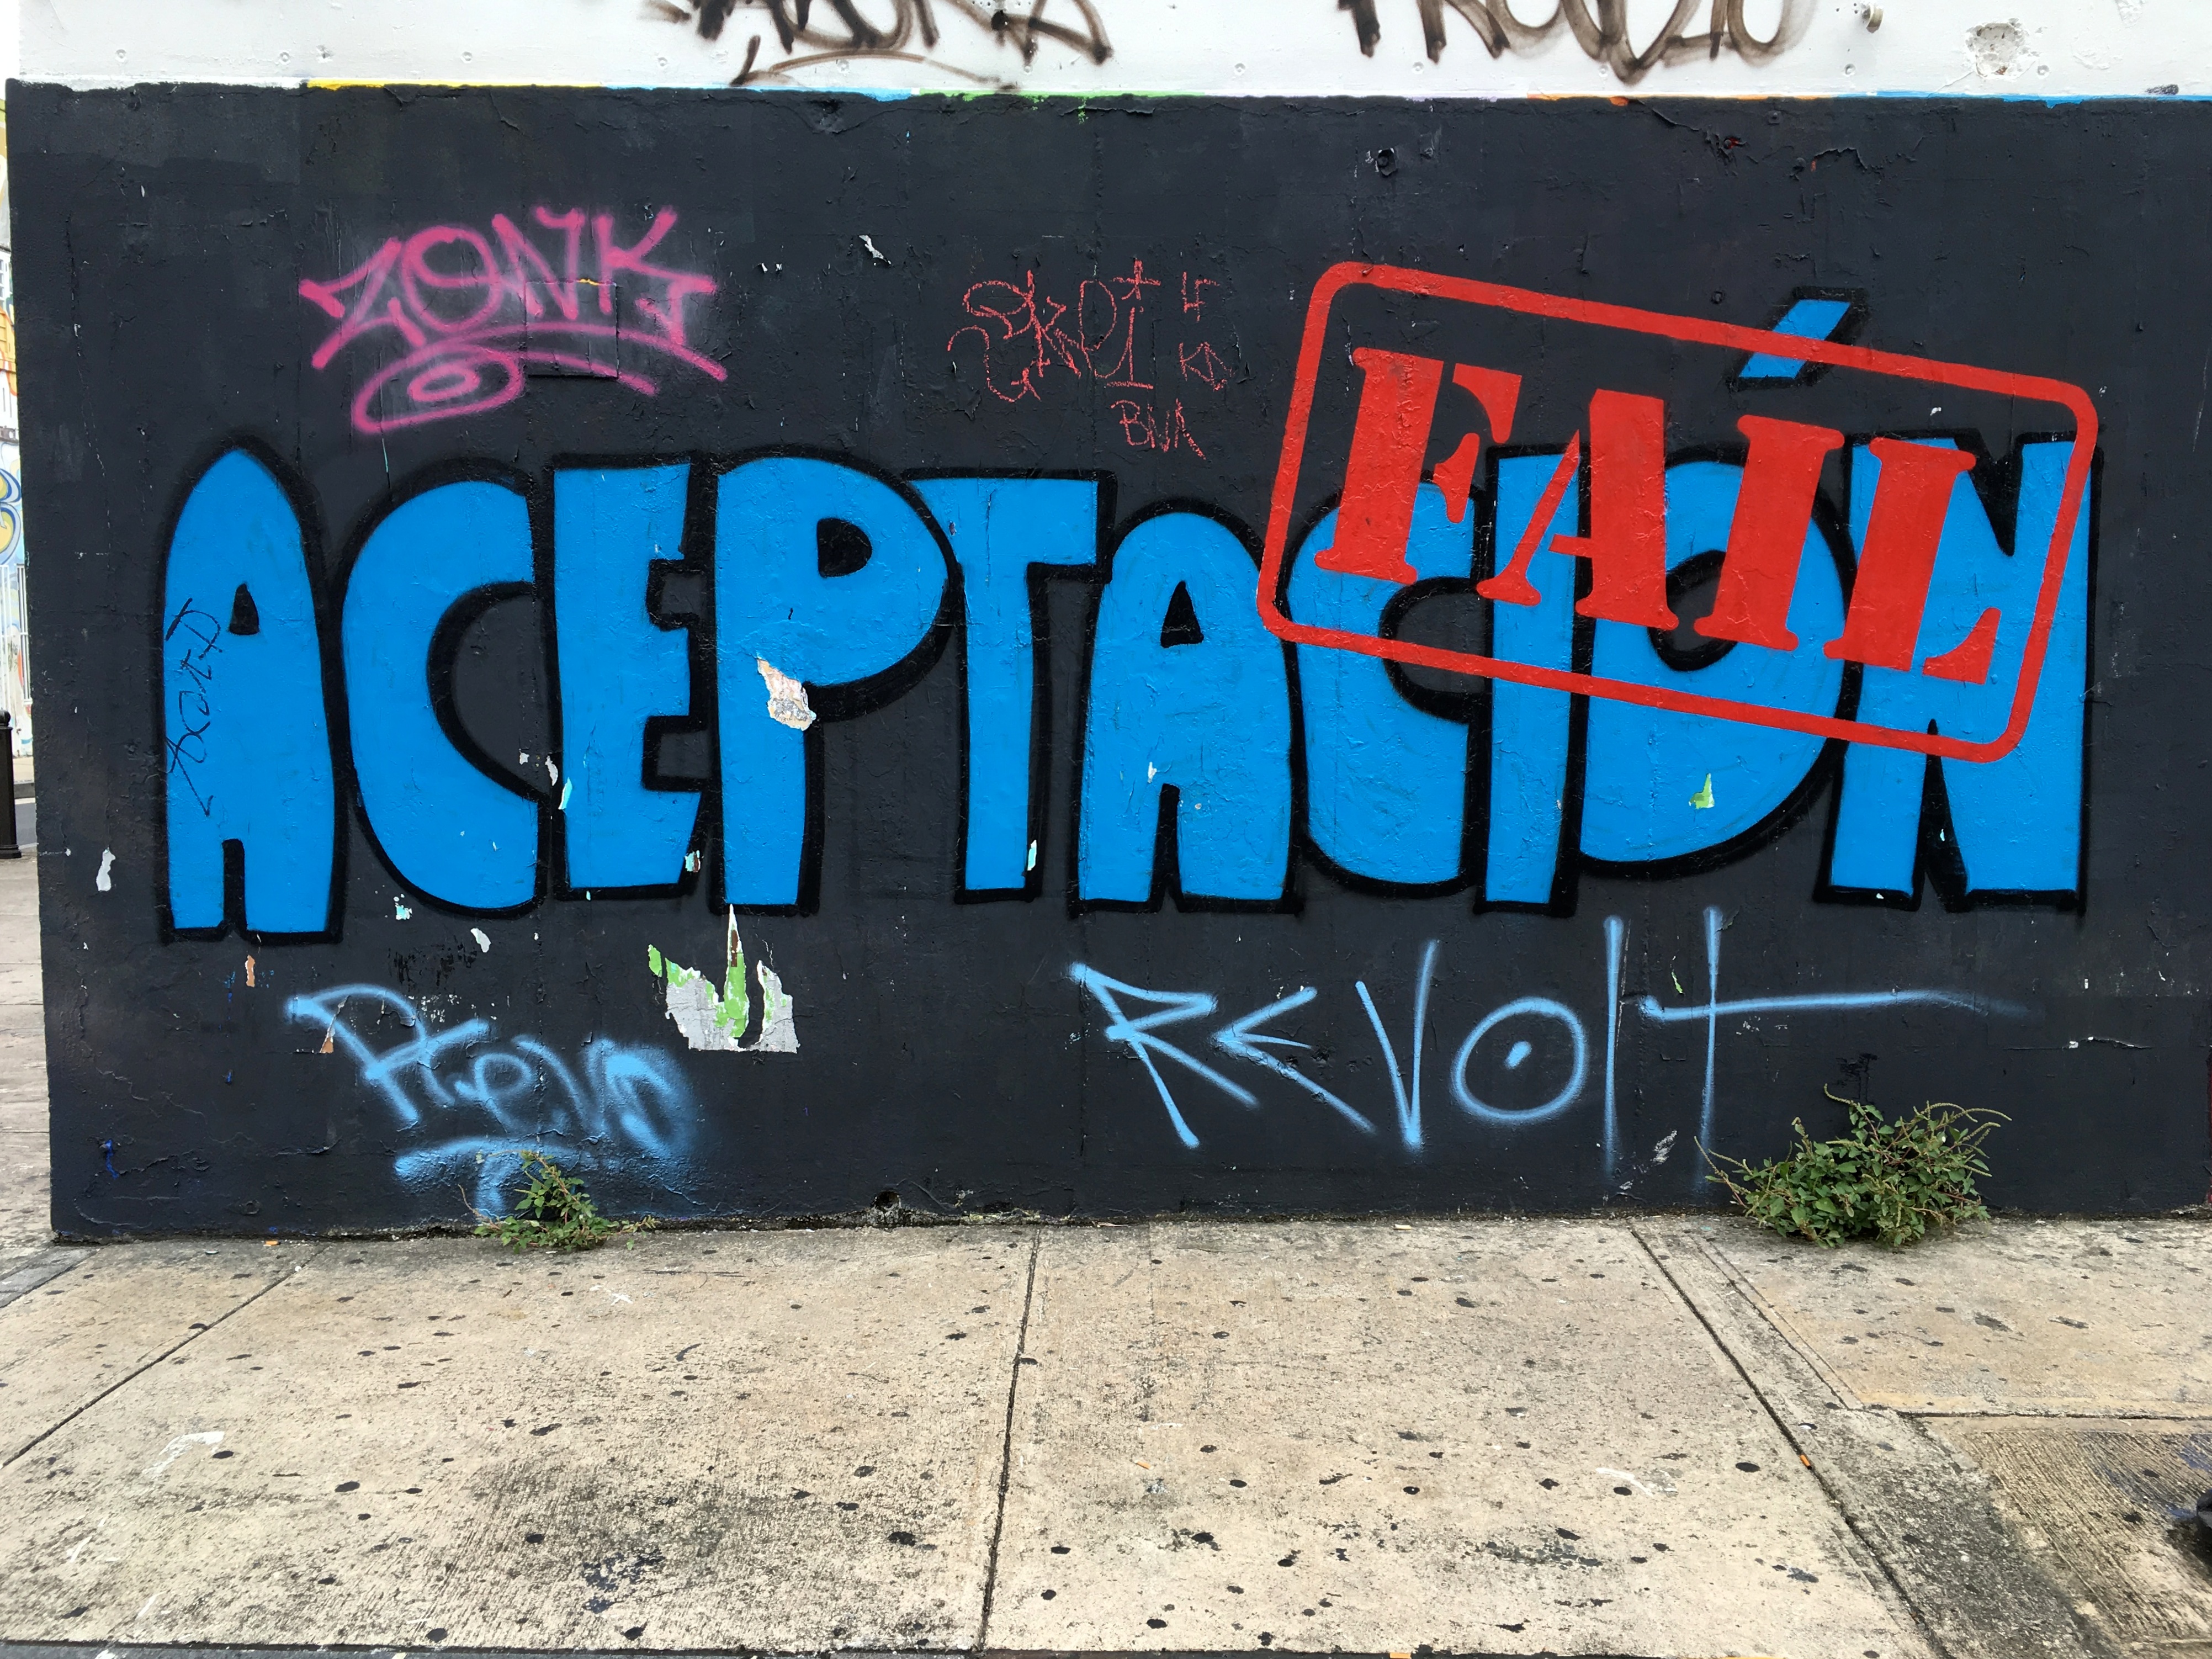
graffiti, font, art, urban area